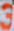
Number: 3